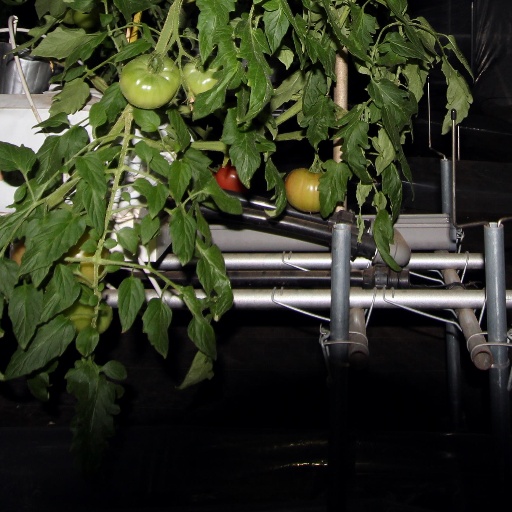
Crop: tomato